Belaying

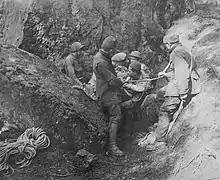
Body belay during rescue training in Switzerland in 1924

Before the invention of belay devices, belayers could add friction to the rope by wrapping it around their body; friction between rope and the belayer's body was used to arrest a fall. This is known as a "body belay", a "hip belay", or a "waist belay" and is still sometimes used when climbing quickly over easier ground. On vertical rock it is no longer used as it is less reliable and more apt to injure the belayer stopping a long fall.